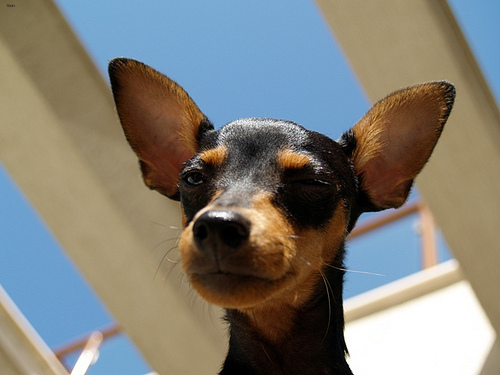
Animal: dog
Breed: miniature pinscher